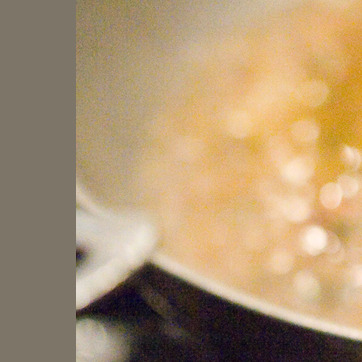
Material: food